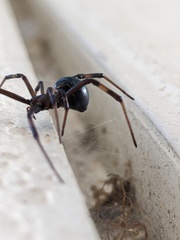
Species: Lactrodectus_hesperus